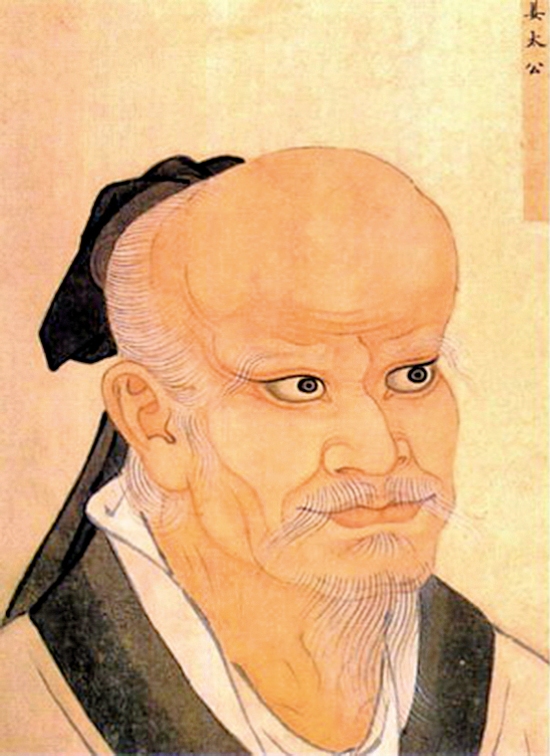
เจียง จื่อหยา

chinese
| p = Jiāng Zǐyá
| w = Chiang1 Tzŭ3-ya2
| altname = เจียง ช่าง
| p2 = Jiāng Shàng
| w2 = Chiang Shang
| altname3 = หฺลวี่ ช่าง
| p3 = Lǚ Shàng
| w3 = Lü3 Shang4
| altname4 = ช่างฝู
| p4 = Shàngfù
| w4 = Shang4-fu4
| altname5 = ชือช่างฝู
| p5 = Shī Shàngfù
| w5 = Shih Shang-fu
| l5 = นายท่านช่างฝู
| showflag = p
| j = Goeng1 Zi2 Ngaa4
| j2 = Goeng1 Soeng6
| j3 = Leoi5 Soeng6
| j4 = Soeng6 Fu6
| j5 = Si1 Soeng6 Fu6
chinese
| title = ยศ/บรรดาศักดิ์/สมัญญานาม
| altname = ฉีไท่กง
| p2 = Qí Tàigōng
| w2 = Ch‘i1 T‘ai4 Kung1
| altname3 = เจียงไท่กง
| p3 = Jiāng Tàigōng
| w3 = Chiang1 T‘ai4 Kung1
| altname4 = ไท่ก่งวั่ง
| p4 = Tàigōng Wàng
| w4 = T‘ai4 Kung1 Wang4
| altname5 = หฺลวี่วั่ง
| p5 = Lǚ Wàng
| w5 = Lü Wang
| showflag = p
| j3 = Goeng1 Taai3 Gung1
| j4 = Taai3 Gung1 Mong6
| j2 = Cai4 Taai3 Gung1
| j5 = Leoi5 Mong6
เจียง จื่อหยา  (ตามสำเนียงกลาง) หรือ เกียงจูแหย (ตามสำเนียงฮกเกี้ยน ) หรือเป็นที่รู้จักในชื่อ เจียงไท่กง () เป็นบุคคลชาวจีน เป็นนักยุทธศาสตร์คนสำคัญของพระเจ้าโจวเหวินและพระเจ้าโจวอู่ เป็นผู้นำปฏิวัติล้มล้างราชวงศ์ชาง และสถาปนาราชวงศ์โจวขึ้น มีชีวิตอยู่เมื่อประมาณ 3,000 กว่าปีที่แล้ว ในปัจจุบัน นักประวัติศาสตร์และนักวิชาการหลายสำนักต่างลงความเห็นว่า เจียง จื่อหยา คือ 1 ใน 2 นักยุทธศาสตร์การสงครามที่เก่งกาจที่สุดในประวัติศาสตร์จีน โดยอีกผู้หนึ่งได้แก่ เตียว เหลียง (ราชวงศ์ฮั่นตะวันตก)|เตียว เหลียง (มีชีวิตอยู่ในสมัยราชวงศ์ราชวงศ์ฮั่นตะวันตก|ฮั่นตะวันตก เป็นคนละคนกับเตียว เหลียง (โจรโพกผ้าเหลือง)|เตียว เหลียงในเรื่องสามก๊ก) เสนาบดีแห่งราชวงศ์ฮั่นของหลิวปัง หรือปฐมจักรพรรดิฮั่นเกาจู่ ซึ่งบางตำราอ้างว่าเตียว เหลียง ศึกษาการสงครามมาจากพิชัยสงคราม|ตำราพิชัยสงครามที่ เจียง จื่อหยา เขียนขึ้น
== ชื่อ ==
กงแห่งรัฐฉีคนแรกมีChinese personal names|ชื่อตัวว่า ช่าง () ชนชั้นสูงของจีนยุคโบราณนั้นมีนามสกุลใช้อยู่สองอย่าง คือ แซ่ (姓; นามสกุลของบรรพชน หรือนามสกุลมหาสาขา) และ สิง|สี หรือ สิง (氏; นามโคตรวงศ์ หรือนามสกุลอนุสาขา) ท่านผู้นี้ใช้แซ่ เจียง (姜) นามโคตรวงศ์ หฺลวี่ (呂) มีชื่อรองที่บรรดาบริวารใช้ออกนามด้วยความเคารพอยู่ 2 ชื่อ คือ ช่างฝู (尚父; แปลว่า "บิดาผู้เป็นที่นับถือ") และ จื่อหยา (子牙; แปลว่า "นักปราชญ์งาช้าง") ชื่อ "เจียง ช่าง" และ "เจียง จื่อหยา" เป็นชื่อที่ใช้เรียกอย่างกว้างขวางที่สุดหลังจากมีการนำไปใช้ในนิยายเรื่อง "ห้องสิน" ในยุคราชวงศ์หมิง ซึ่งประพันธ์ขึ้นหลังจากเขาถึงแก่อสัญกรรมไปแล้วกว่า 2,500 ปี
หลังจากการยกฐานะรัฐฉี|ดินแดนฉีขึ้นเป็นรัฐสามนตราชชั้นกง เจียง จื่อหยา ได้รับสมัญญานามหลังถึงแก่อสัญกรรมว่า ฉีไท่กง (齊太公) บ่อยครั้งมักเรียกกันเพียงสั้น ๆ ว่า ไท่กง นามดังกล่าวนี้ได้บันทึกอยู่ในเอกสารฉื่อจี้ของซือหม่า เชียน ในยุคราชวงศ์ฮั่น นอกจากนี้ยังเป็นที่รู้จักน้อยกว่าในสมัญญานาม เจียงไท่กง (姜太公) ไท่กงวั่ง (太公望) และ หฺลวี่วั่ง (呂望)Long Jianchun (龍建春) (2003). "Discussion on Taigong's surname, clanname, given name and titles" 《"太公"姓氏名号考论》.臆说之一. Taizhou Academy Newspapers (台州学院学报) 2nd semester, 2003. เนื่องจากเจียง จื่อหยา ได้รับการนับถือในฐานะนักปราชญ์ผู้มีสติปัญญาหลักแหลม ผู้ซึ่ง "กงชูจวี่เล่ย์" (公叔祖类) (มีสมัญญานามว่า "ไท่กง" 太公 เช่นเดียวกัน) บรรพชนของพระเจ้าโจวเหวิน ได้ให้คำทำนายไว้ว่าจะเป็นความหวังแห่งความรุ่งเรืองของวงศ์โจวSima Qian, "Records of the Grand Historian" "Hereditary House of the Grand Duke of Qi" quote: "於是周西伯獵，果遇太公於渭之陽，與語大說，曰：「自吾先君太公曰『當有聖人適周，周以興』。子真是邪？吾太公望子久矣。」故號之曰「太公望」，載與俱歸，立為師。" translation: "The King Wen of Zhou|Western Count of Zhou then went out hunting, and as a result met the Grand Duke of Qi on the Wei River's north bank, and talked with the Grand Duke of Qi and became greatly pleased, saying: "My lordly ancestor the Grand Duke himself had said: 'Just when one has a sage coming to/fit for Zhou, Zhou will prosper'. Are you truly that one? My Grand Duke had hoped for you long ago. The Western Count therefore called the Grand Duke of Qi 'Grand Duke's Hope', returned along with him in the same chariot, and honored him as teacher."
== ประวัติ ==
ไฟล์:Dai Jin-Dropping a Fishing Line on the Bank of the Wei River.jpg|left|thumb|200px|ภาพวาดเจียง จื่อหยาตกปลาที่ริมฝั่งแม่น้ำเว่ยสุ่ย และได้พบกับ โจวเหวินหวัง
เจียง จื่อหยา เดิมเป็นขุนนางในราชวงศ์ชาง แต่ทนความโหดร้ายในการปกครองของอ๋องโจ้ว ผู้ปกครองแห่งราชวงศ์ชาง ไม่ไหว จึงเร้นกายมาพำนักที่ชนบทห่างไกลแห่งหนึ่งริมแม่น้ำเว่ยสุ่ย (ปัจจุบันอยู่ในมณฑลฉ่านซี)
ในประวัติศาสตร์บันทึกว่า ในขณะเดินทางไปล่าสัตว์ โจวเหวินหวังได้พบกับเจียง จื่อหยาในวัย 80 ปี กำลังนั่งการจับปลา|ตกปลาโดยที่ไม่มีเหยื่อ เขาจึงเข้าไปทักทายอย่างสุภาพแล้วถามว่า "ท่านมีความสุขในการตกปลาหรือไม่" เจียง จื่อหยา ได้ตอบว่า 'บุคคลที่น่ายกย่องที่แท้จริงนั้น คือผู้ที่มีความสุขในการที่ทำให้ความมุ่งมั่นนั้นสำเร็จ การตกปลาของข้าพเจ้าก็เช่นกัน' เมื่อสนทนาด้วย ทำให้โจวเหวินหวังพบว่านี่คือคนที่ปู่ของตนตามหา ซึ่งบุคคลสำคัญที่จะสามารถช่วยโค่นล้มทรราชได้ ดังนั้นโจวเหวินหวังจึงได้เชิญเจียง จื่อหยาไปรับตำแหน่งที่สำคัญและขนานนาม ให้ว่า เจียงไท่กงหวั่ง ต่อมาได้ย่อให้เป็นไท่กงวั่ง มีความหมายว่า ความหวังแห่งราชวงศ์โจว แต่โดยทั่วไป มักจะรู้จักกันในนาม เจียงไท่กง
เมื่อโค่นราชวงศ์ชางลงแล้ว เจียง จื่อหยา ได้รับการแต่งตั้งเป็นอัครมหาเสนาบดี (ประเทศจีน)|อัครมหาเสนาบดีแห่งราชวงศ์โจว และได้รับรัฐฉี|แคว้นฉีไปปกครอง ซึ่งเจียง จื่อหยาได้ช่วยสร้างความเจริญให้แก่บ้านเมืองมาก ทั้งด้านการเมือง การปกครอง และศิลปวัฒนธรรม จนเป็นราชวงศ์ที่ยาวนานที่สุดในประวัติศาสตร์จีน
จนมีคำกล่าวว่า แท้จริงแล้ว บุคคลที่เป็นทั้งเป็นบิดาและเจ้าแห่งตำราพิชัยสงครามในประวัติศาสตร์จีนคนแรกคือ เจียง จื่อหยา ซึ่งเขาได้เขียนตำราพิชัยสงครามไว้เล่มหนึ่งชื่อว่า หกความลับแห่งยุทธศาสตร์ (นอกจากนี้ ยังมีข้อสันนิษฐานว่า ตำราสามยุทธศาสตร์ของหวางสือกง แท้จริงแล้ว อาจเป็นงานของ เจียง จื่อหยา)
== วรรณกรรม ==
ในด้านวรรณกรรมนั้น เจียง จื่อหยา ได้ปรากฏอยู่ในวรรณกรรมจีนโบราณเรื่องห้องสิน ในฐานะผู้สั่งประหารนางต๋าจีซึ่งเป็นจิ้งจอกเก้าหางแปลงกายมาล่อลวงจักรพรรดิองค์สุดท้ายแห่งราชวงศ์ชางให้ลุ่มหลงในอำนาจและกามารมณ์ จนนำไปสู่การก่อรัฐประหารโค่นล้มราชวงศ์ในที่สุด นอกจากนี้ ตามตำนานยังได้กล่าวว่า เจียง จื่อหยา เป็นผู้ที่มีความอดทนสูง จากการที่นั่งตกปลารอผู้ต้องการตัวไปช่วยเหลือเป็นเวลานานถึงกว่า 50-60 ปี เรื่องราวการนั่งตกปลาของเจียง จื่อหยา นี้ได้เป็นที่มาเป็นภาษิตจีนที่ว่า "ไท่กงตกปลา" (太公钓鱼) ที่มีความหมายถึง "ทั้ง ๆ ที่รู้แต่ก็ยินยอมติดกับดักที่ผู้อื่นวางไว้"
ในปัจจุบันเจียง จื่อหยา ได้รับการยกย่องให้เป็นหนึ่งในนักยุทธศาสตร์ที่เก่งที่สุดทั้งในประวัติศาสตร์จีนและโลกด้วยSawyer, Ralph D. "The Seven Military Classics of Ancient China". New York: Basic Books. 2007. p. 27."T'ai Kung's Six Secret Teachings". Trans. Ralph D. Sawyer. In Sawyer, Ralph D., "The Seven Military Classics of Ancient China". New York: Basic Books. 2007. p. 40.
== อ้างอิง ==
หมวดหมู่:ขุนนางจีน
หมวดหมู่:บุคคลในยุคราชวงศ์โจว
หมวดหมู่:ชาวจีนที่มีอายุเกิน 100 ปี
หมวดหมู่:นักตกปลา
หมวดหมู่:นักยุทธศาสตร์ทหาร